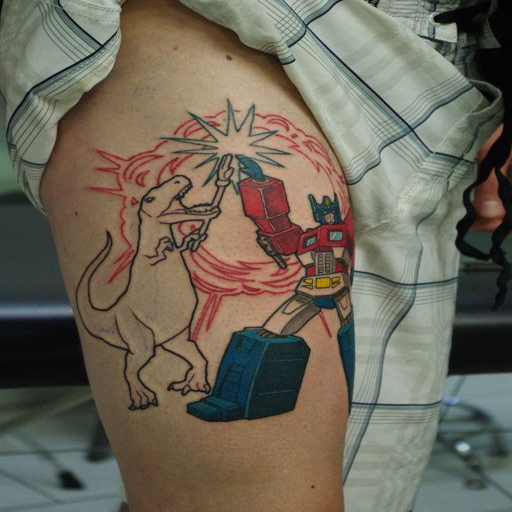
this tattoo has it all : fictional character , using a high - five aid , an explosion -- this may be the greatest or most regrettable tattoo of all - time .